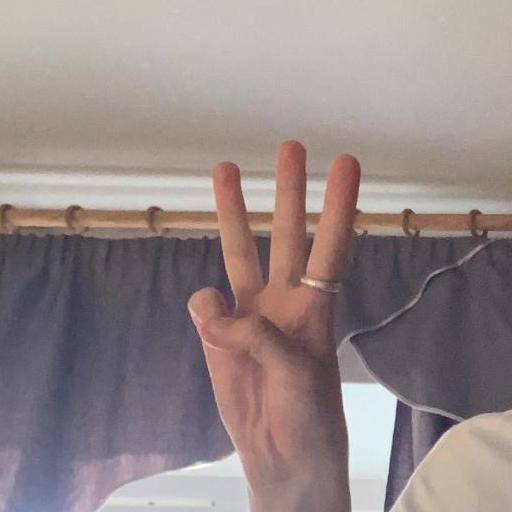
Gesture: three